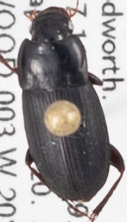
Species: Harpalus opacipennis
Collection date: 2020-08-25
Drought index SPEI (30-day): -0.548
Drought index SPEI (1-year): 0.602
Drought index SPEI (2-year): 1.19